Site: brandenburg
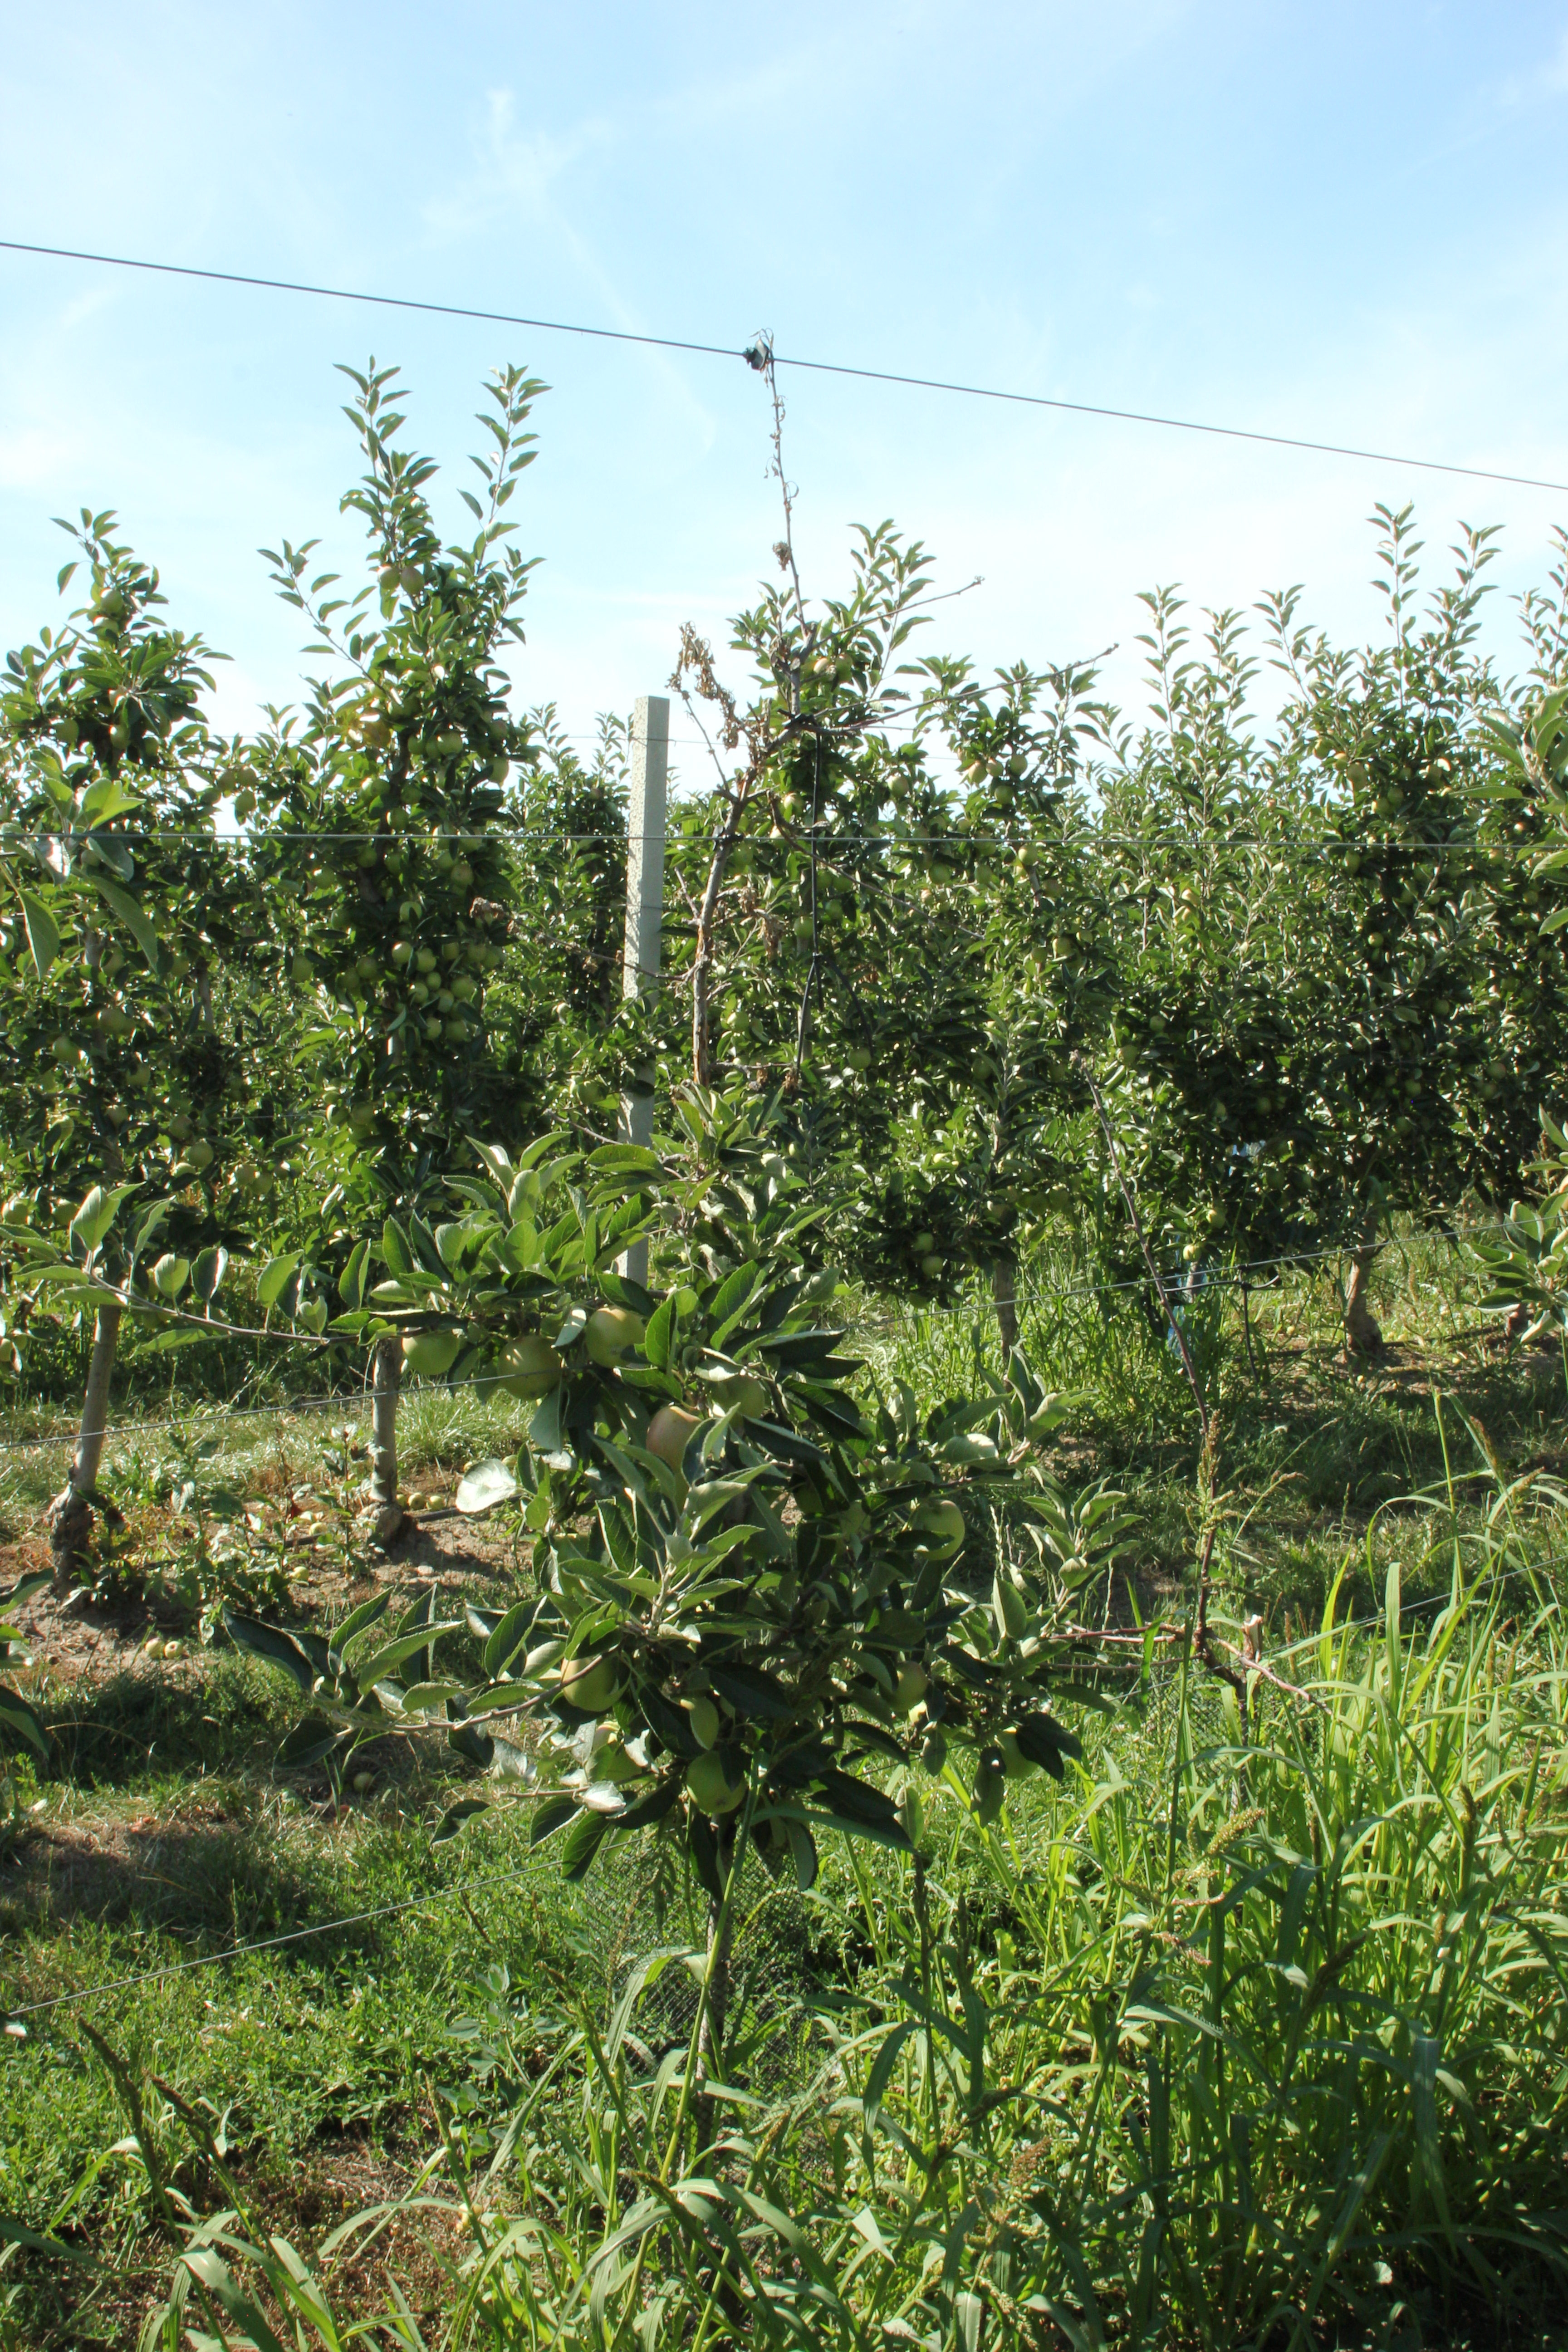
Growth stage (BBCH 77): Development of fruit